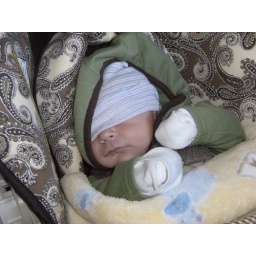
Sleepin in the car seat 3